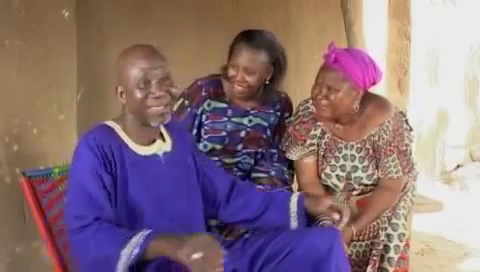
Waaw nataal bii nag gis naa ci ñetti ñu toog. Ñaar ñi ñaar ñu jigéen ñu toog lañ, kenn ki ab paa la mu toog ci piliyaanam, ñu mel ni kuy waxtaanak paa bi mi daldi ree.